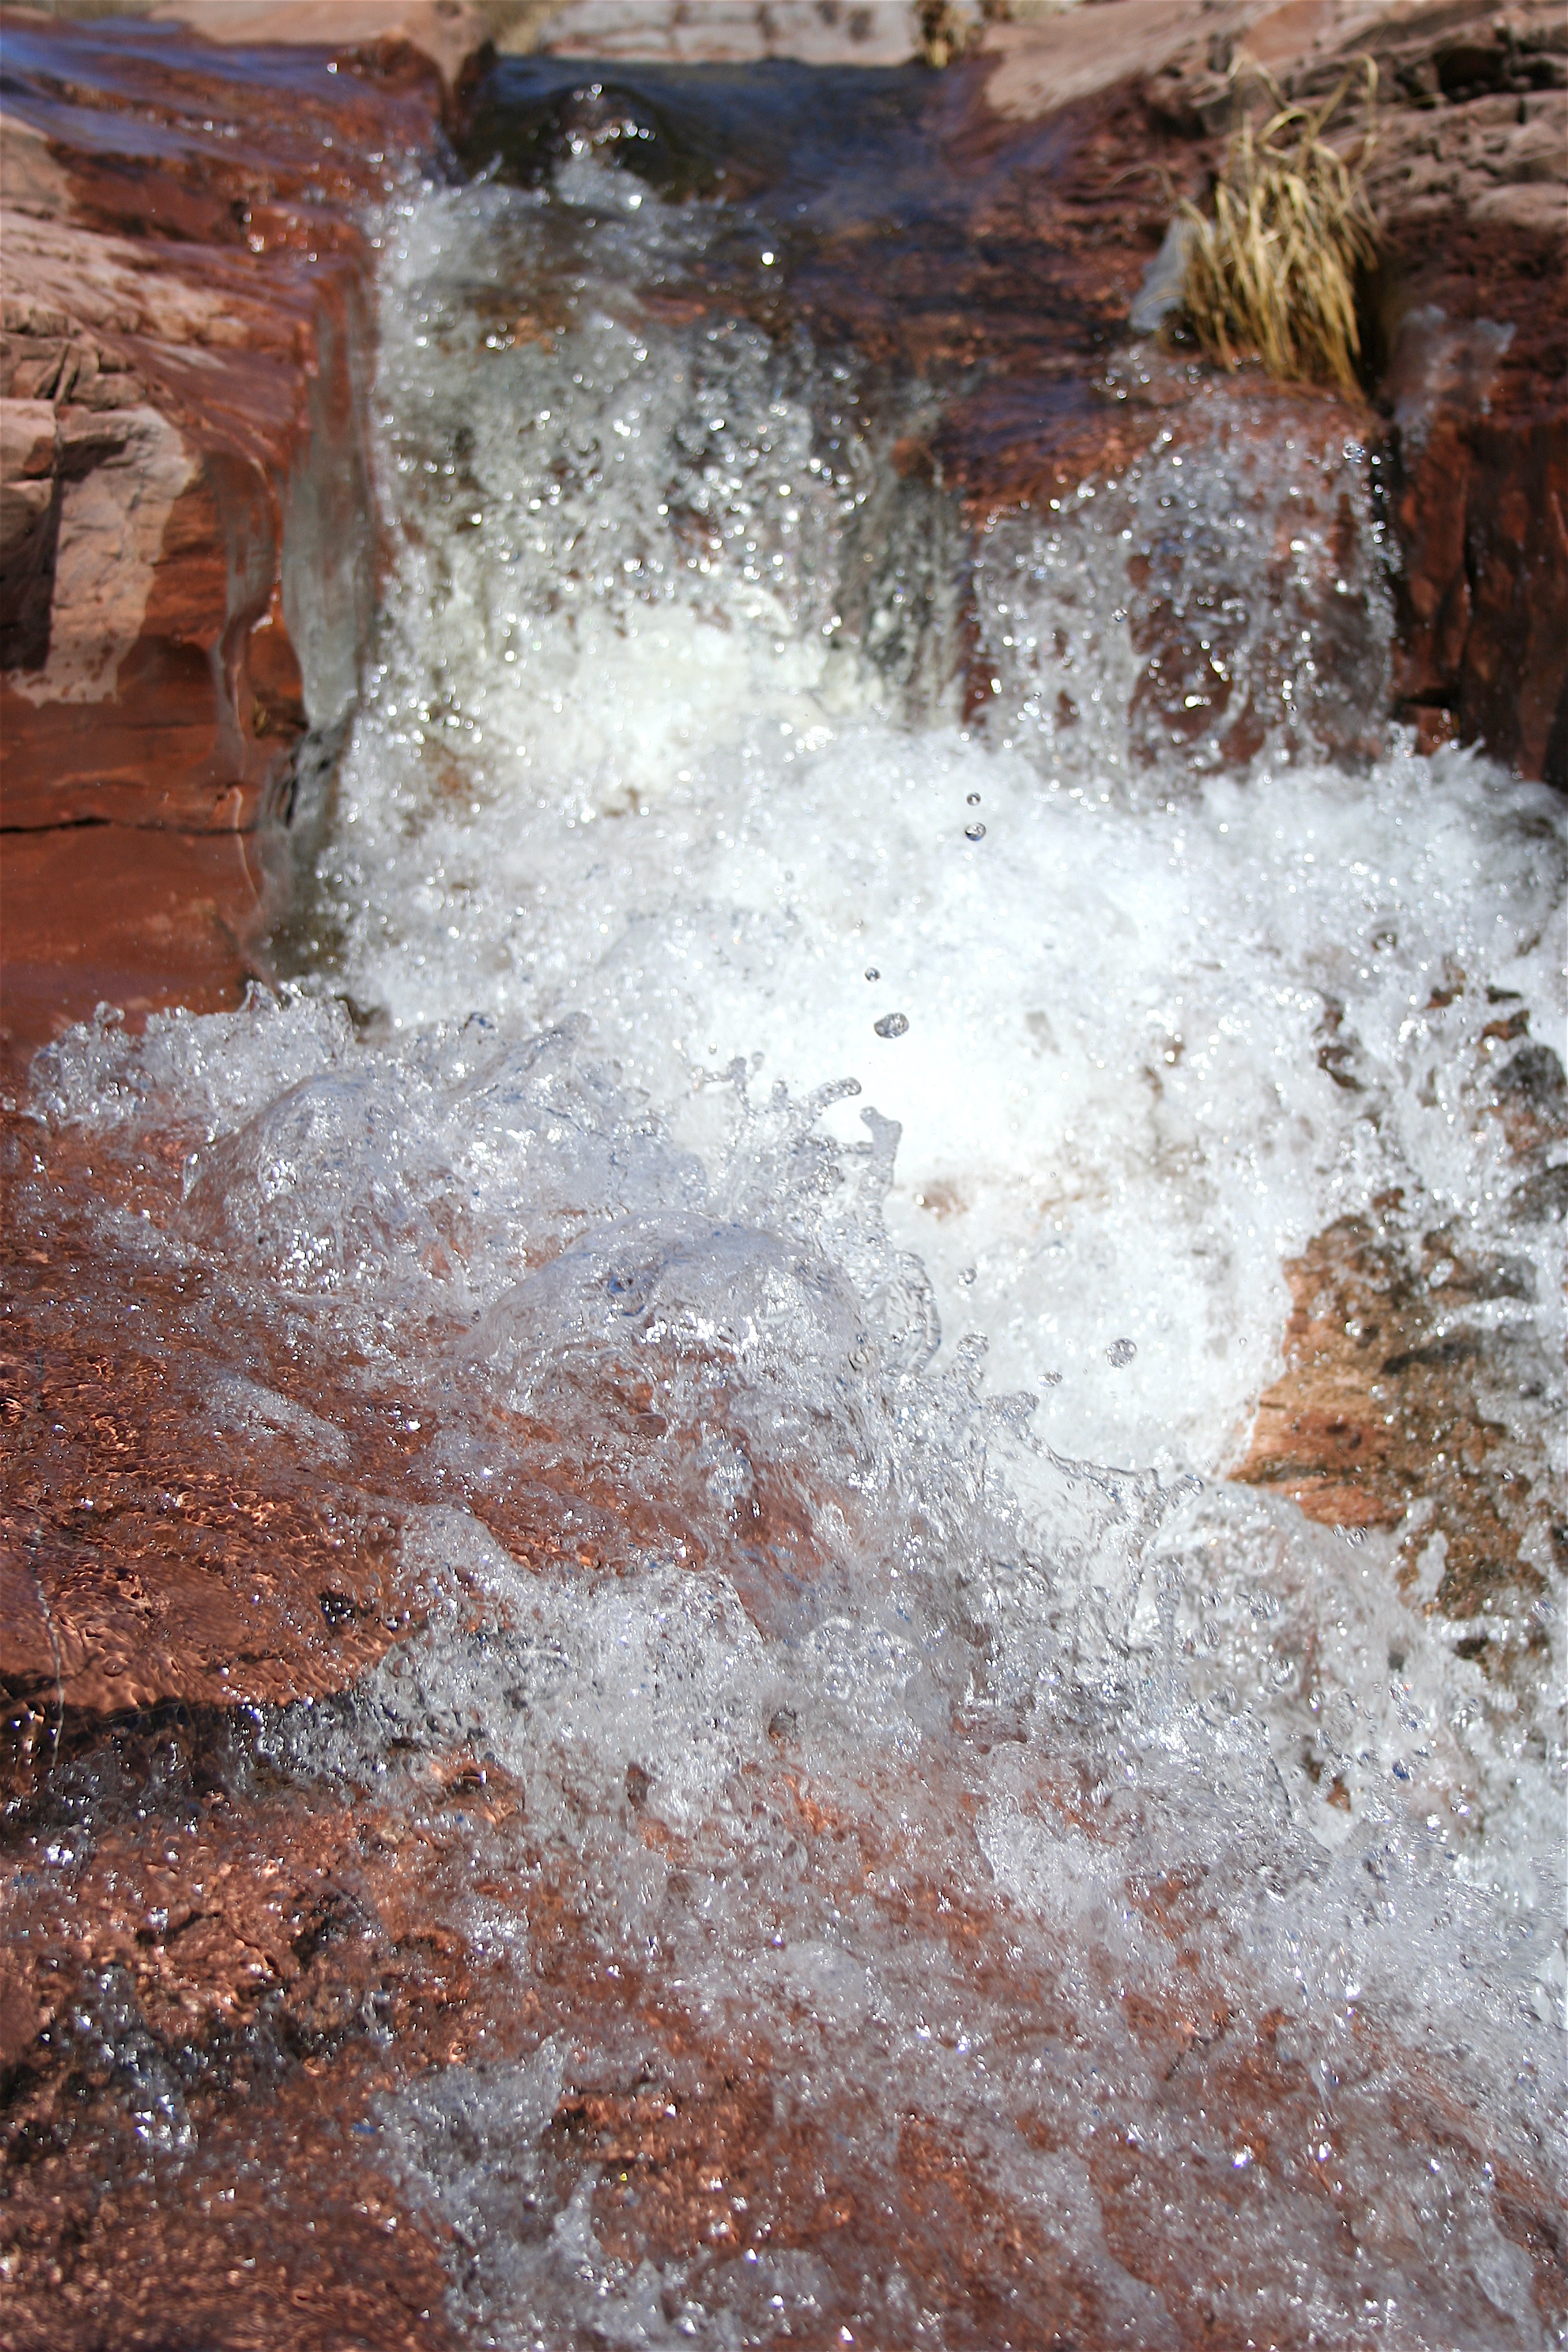
water, rock, snow, winter, formation, ice, hike, soil, geology, fossilcreek